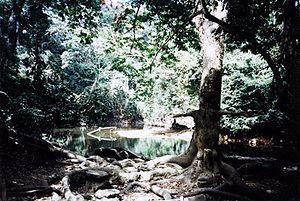
Les arbres sont significatifs dans de nombreuses mythologies et religions du monde et ont reçu des significations profondes et sacrées à travers les âges. Les êtres humains, observant la croissance et la mort des arbres, et la mort annuelle et la renaissance de leur feuillage, les ont souvent vus comme de puissants symboles de croissance, de mort et de renaissance. Les arbres à feuillage persistant, qui restent largement verts tout au long de ces cycles, sont parfois considérés comme des symboles de l'éternité, de l'immortalité ou de la fertilité. L'image de l'arbre de vie ou arbre du monde se produit dans de nombreuses mythologies.